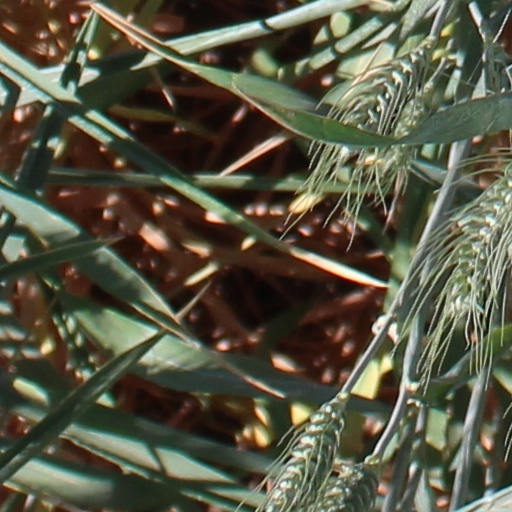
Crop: wheat